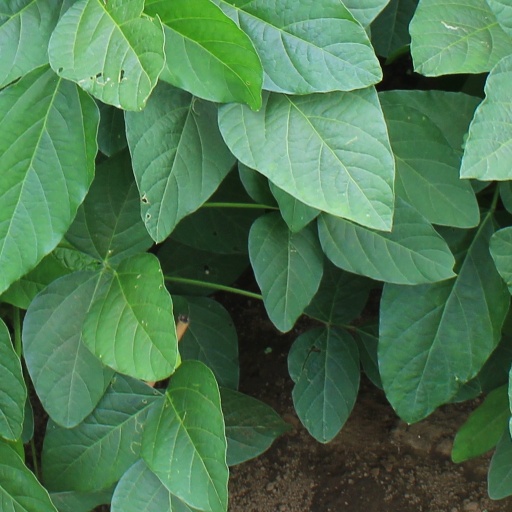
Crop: soybean